Soundview Park

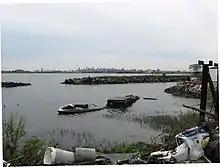
Neglected lagoon at the south end of the park

As part of Mayor Michael Bloomberg's PlaNYC city planning initiative, the park is slated to be redesigned by landscape architects Thomas Balsley Associates (TBA). The landscape architects describe their planned intervention at Soundview Park: